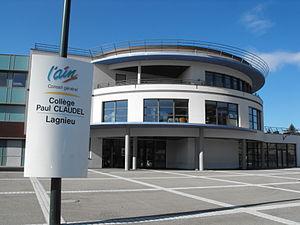
Le collège Paul Claudel situé à Lagnieu, dans l'Ain (France)
Lagnieu est une commune française située dans le département de l'Ain, en région Auvergne-Rhône-Alpes.